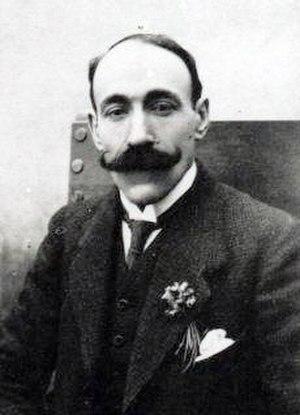
6 janvier : Concerto pour deux pianos et orchestre, de Béla Bartók, créé à New York.
Ricardo Viñes, est un pianiste espagnol.